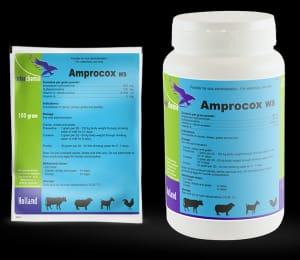
Dawa ya mifugo kama vile mbuzi, ng'ombe, kondoo; zikiwa zimehifadhiwa katika kopo dogo na nyingine ikiwa katika pakiti ya plastiki, kila moja ikiwa na maandishi yenye jina la dawa hiyo pamoja na namna ya kutumia.